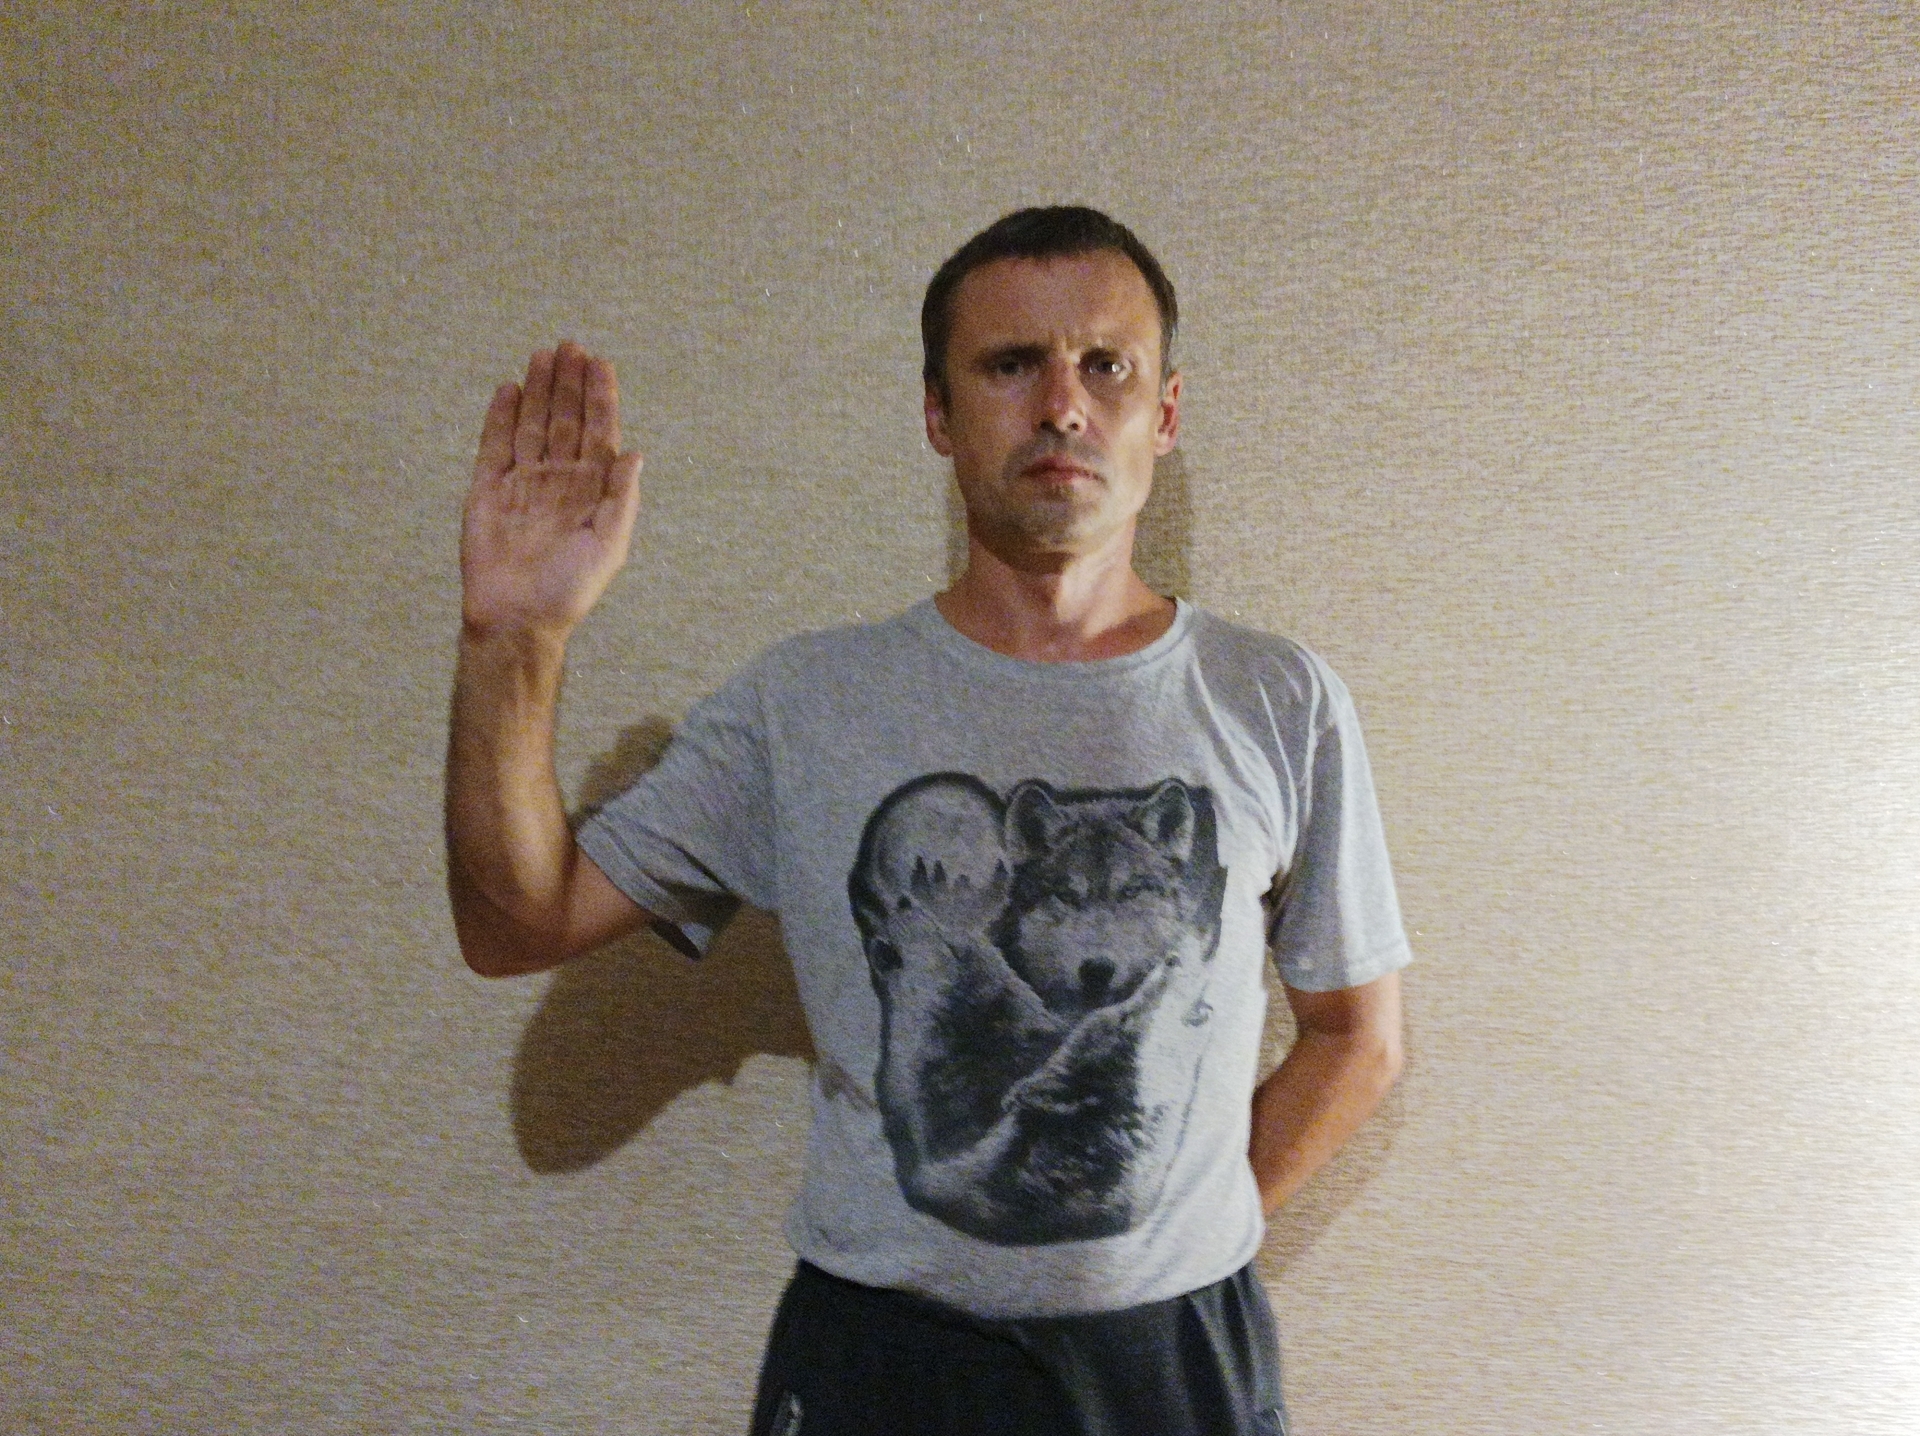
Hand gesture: stop